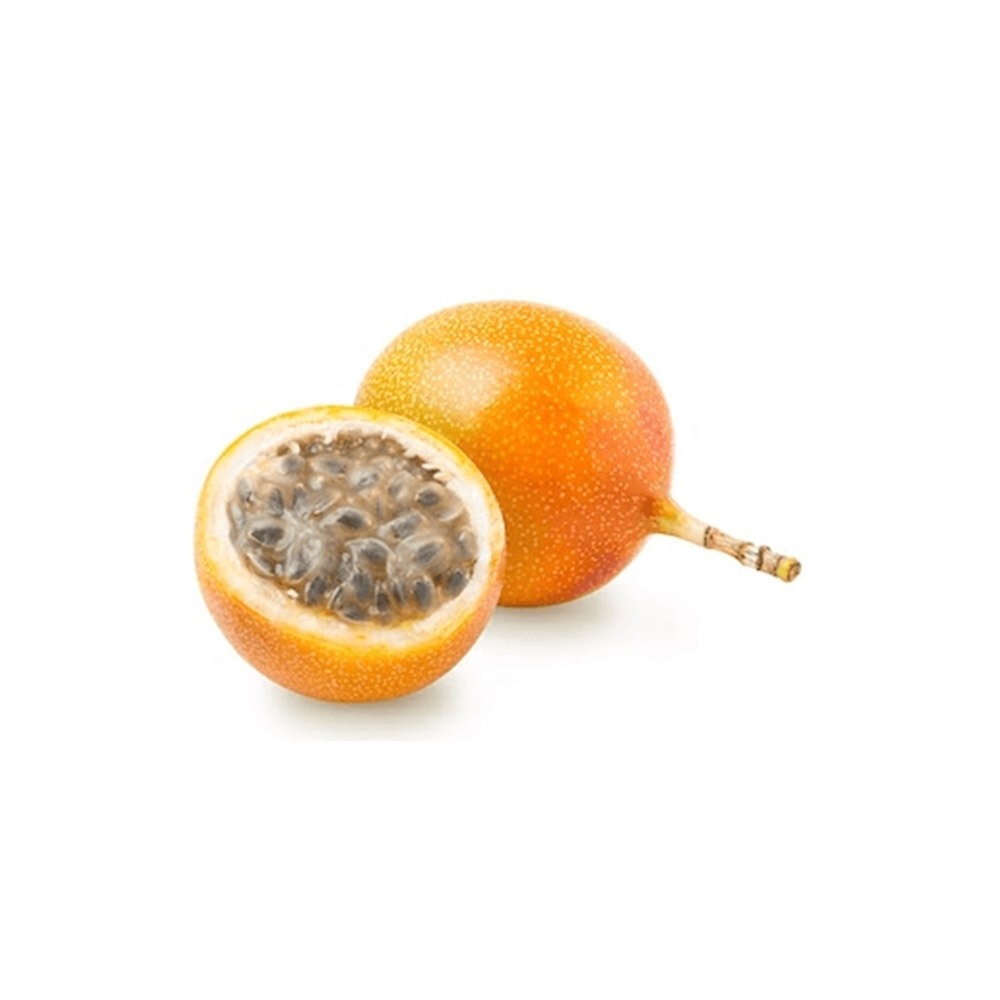
Granadilla-Golden Passion fruit
Brand: mittimills.com
Air freighted organic and sweet passion fruit(Granadilla) from Idukki.1 kg
Category: Food, Beverages & Tobacco > Food Items > Fruits & Vegetables > Fresh & Frozen Fruits > Passion Fruit